Legacy of the Indo-Greeks

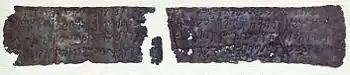
The Indo-Scythian Taxila copper plate uses the Macedonian month of "Panemos" for calendrical purposes (British Museum).

The names of the months belonging to the Ancient Macedonian calendar remained in use under the Indo-Scythians and the Kushans until around the 2nd century CE. For example the Indo-Scythian Taxila copper plate inscription uses the Macedonian month of "Panemos". Later, the Dast-i Nawur inscription mentioning the Kushan king Vima Kadphises (reigned circa 90–100 CE) is dated to the 279th year (possibly in the Yona era, which would make it 93 CE, but alternatively in "the Great Arya era" mentioned by Kanishka in the Rabatak inscription, possibly an era started by Mithridates I which would give 108 CE), and the 15th day of the month of "Gorpaios" (Γορπιαίος), which is the 11th month of the Macedonian calendar, corresponding to the moon of August.